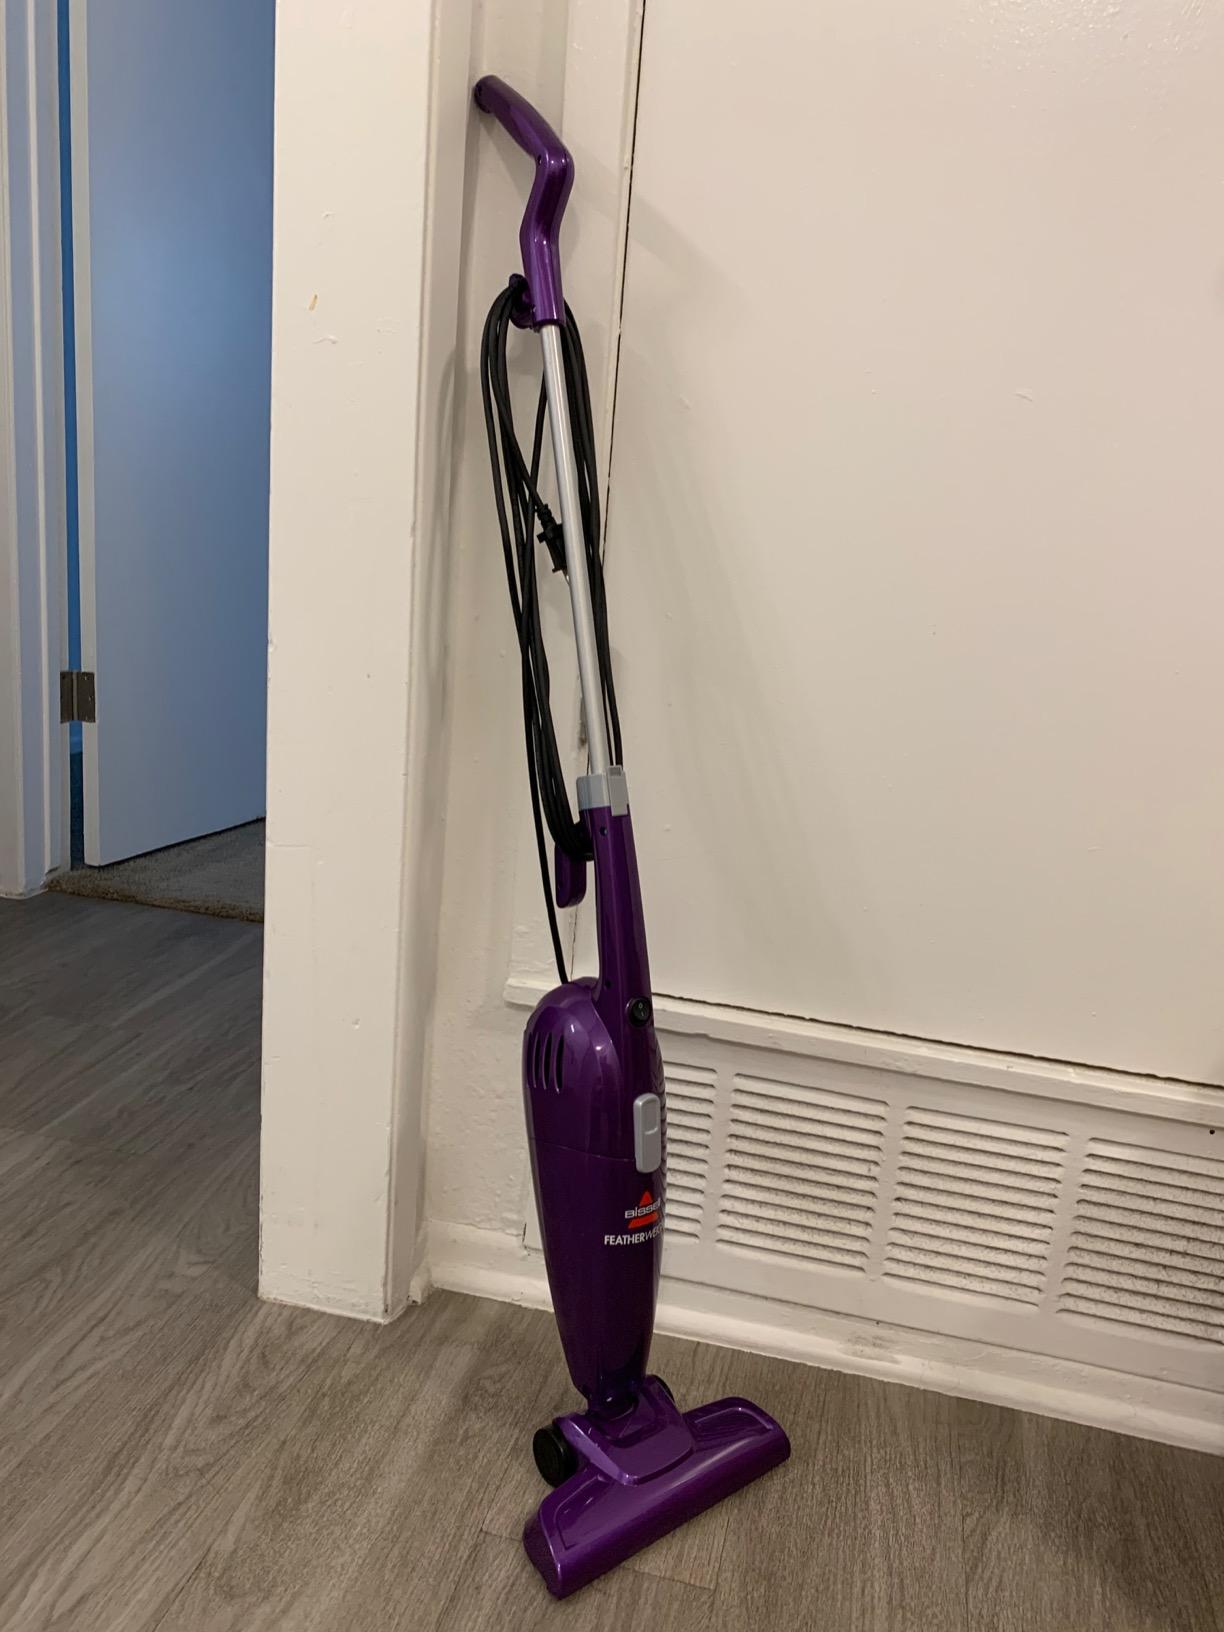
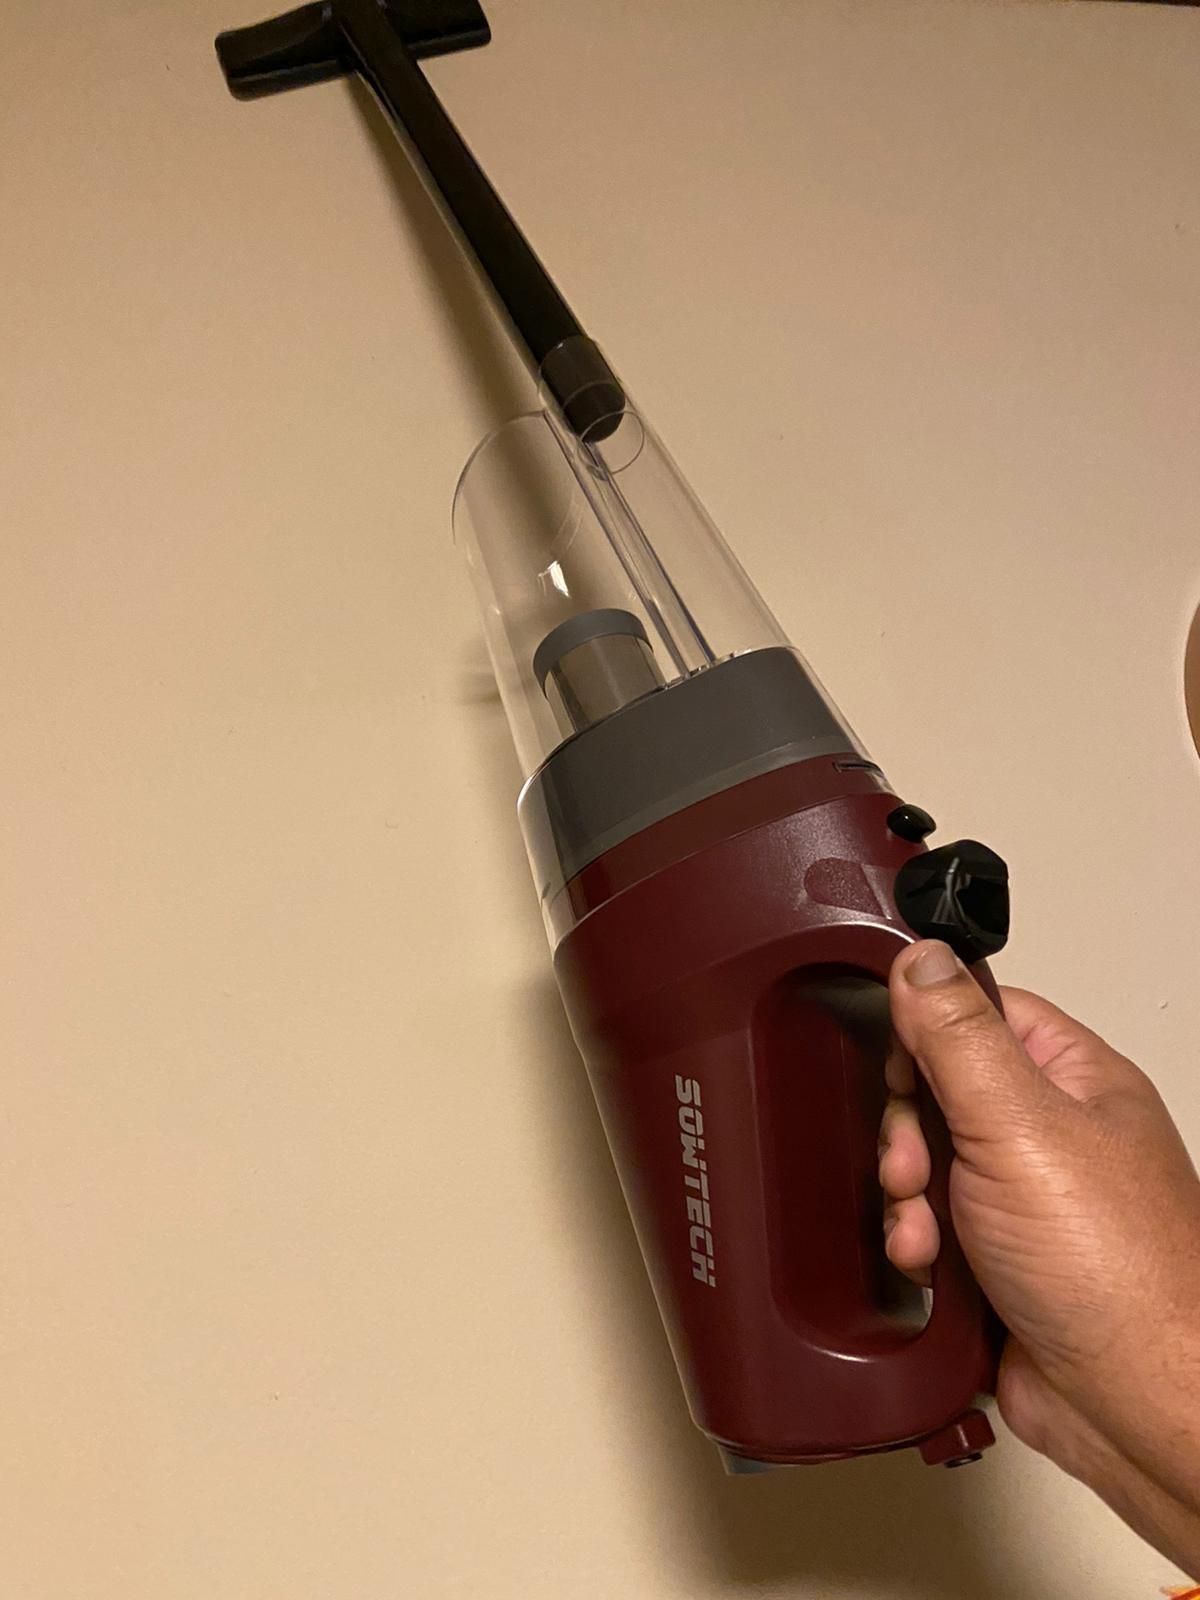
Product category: items_vacuum
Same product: no